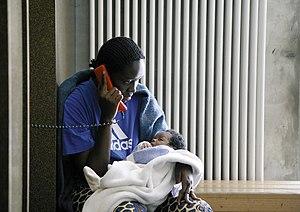
Requérante d’asile dans le du centre d’enregistrement et de procédure de Vallorbe. Image tirée du film «
La forteresse est un film documentaire suisse réalisé par Fernand Melgar, sorti en 2008.